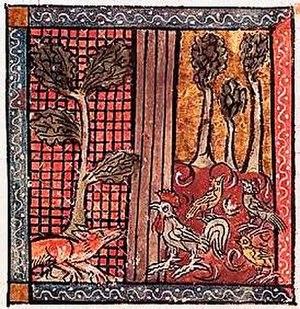
Renart et Noiret. Miniature extraite du Roman de Renart
Fantastique Maître Renard est un livre pour enfants écrit par Roald Dahl en 1970.